Lillian Wald

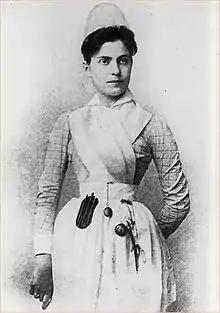
A young Lillian Wald in nurse uniform

Wald worked for a time at the New York Juvenile Asylum (now Children's Village), an orphanage where conditions were poor. By 1893, she left medical school and started to teach a home class on nursing for poor immigrant families on New York City's Lower East Side at the Hebrew Technical School for Girls. Shortly after that, she began to care for sick Lower East Side residents as a visiting nurse. Along with another nurse, Mary Brewster, she moved into a spartan room near her patients in order to care for them better. Around that time, she coined the term "public health nurse" to describe nurses whose work is integrated into the public community.